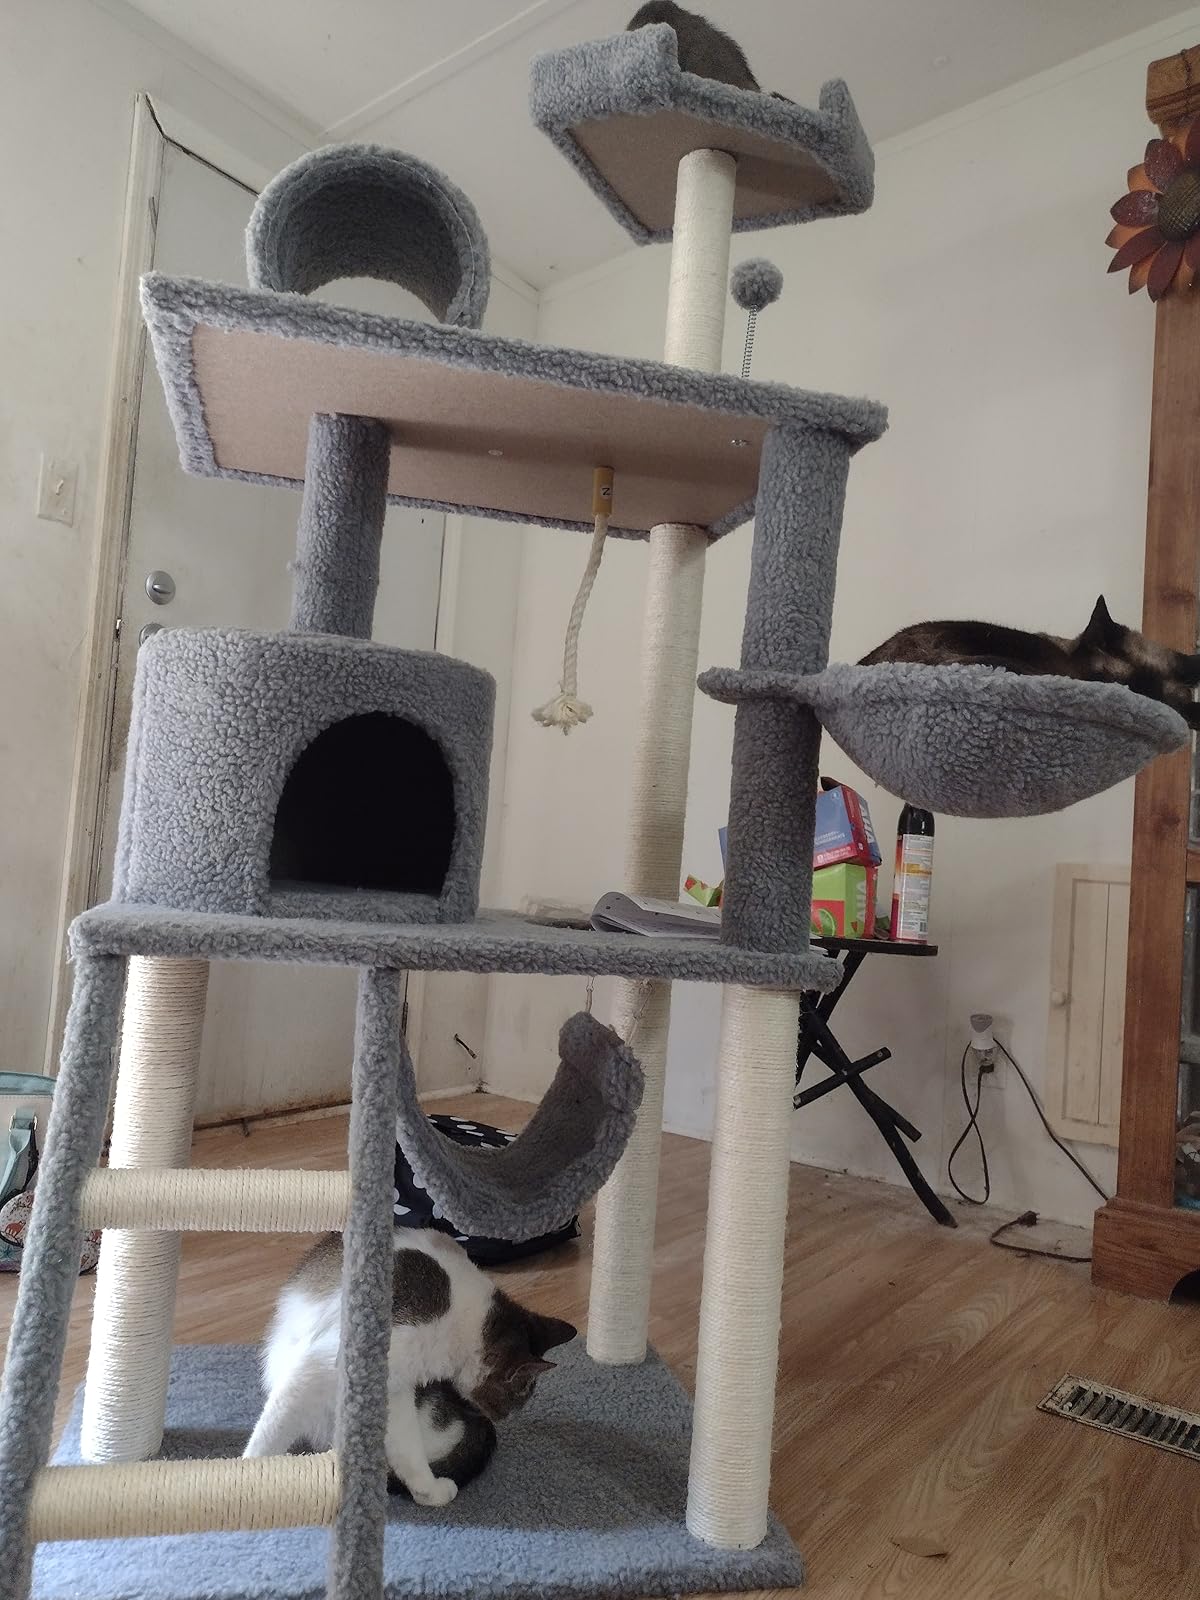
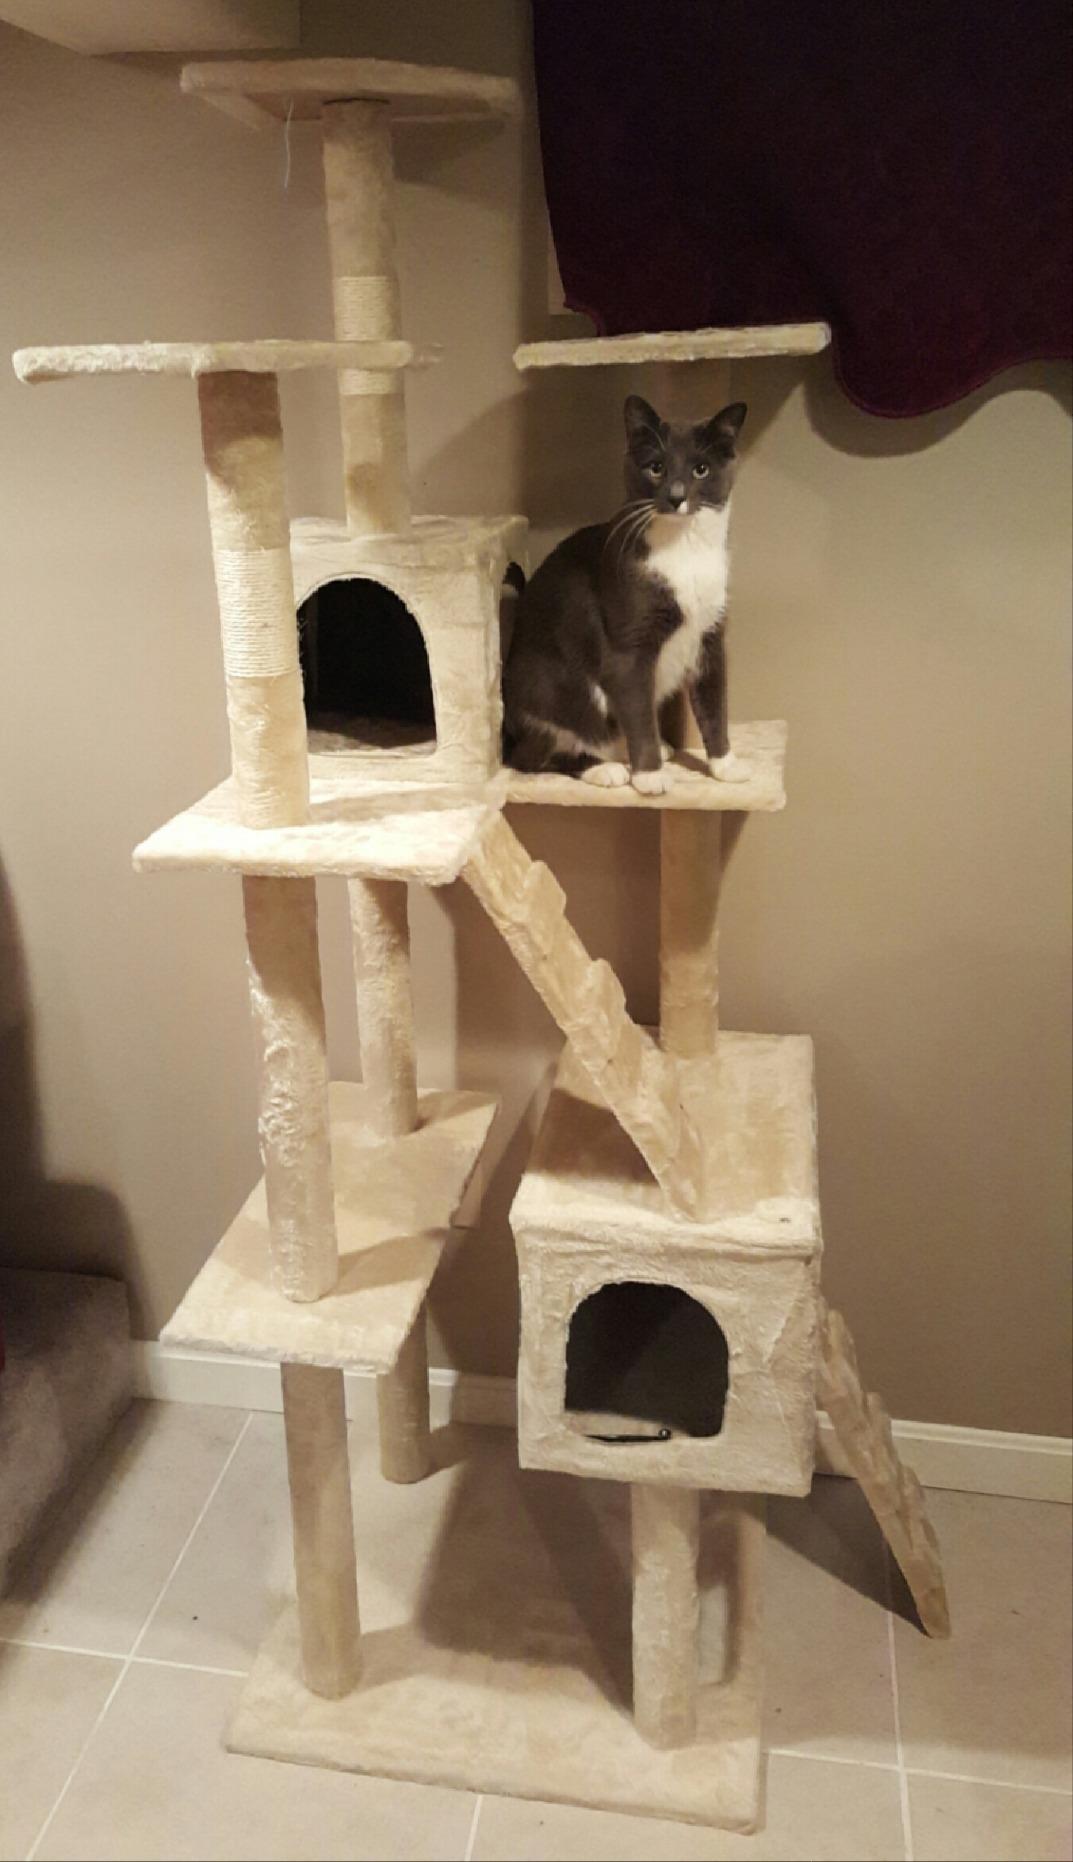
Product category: items_cat tree
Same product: no